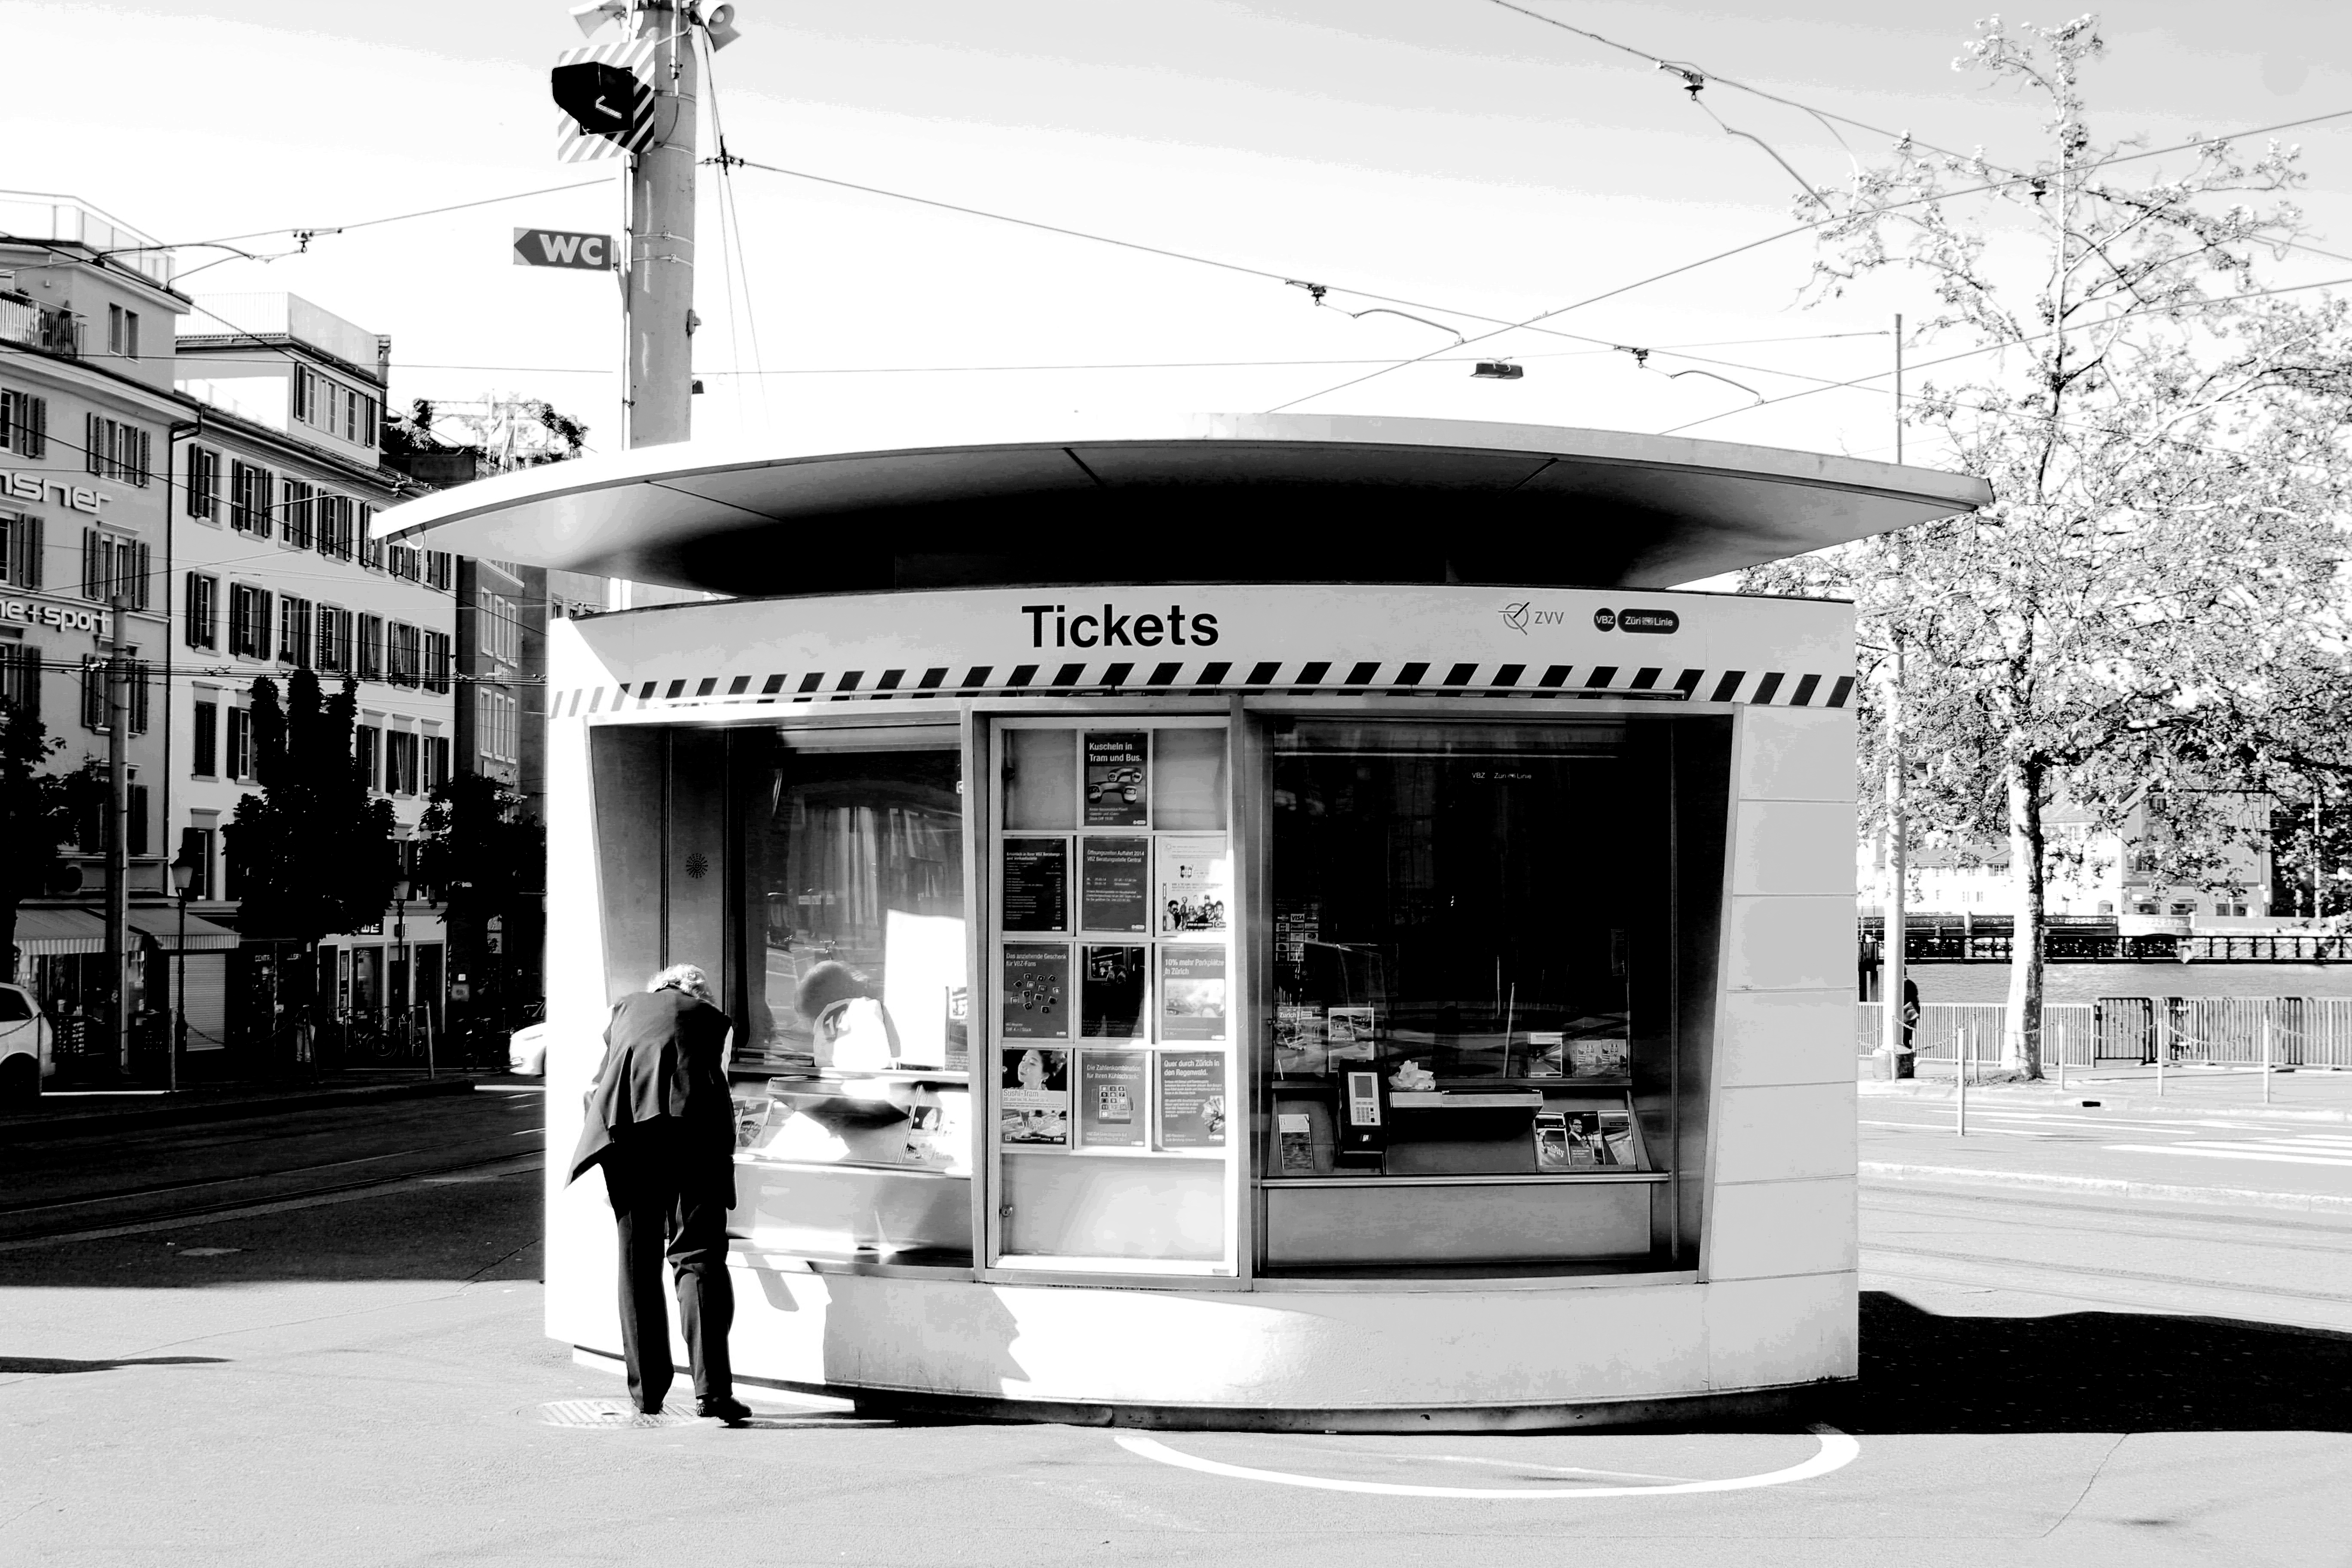
black and white, architecture, road, white, street, photography, vehicle, monochrome, lighting, bw, blackandwhite, blackwhite, swiss, photograph, suisse, schweiz, sw, schwarzweiss, zurich, schwarzweis, shape, schwarzweissfotografie, schwarzweisfotografie, monochrome photography